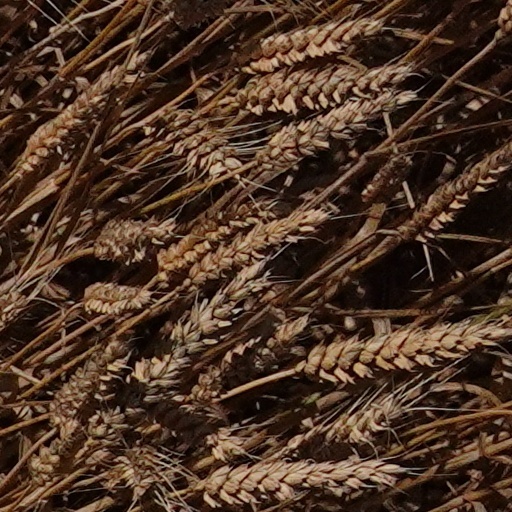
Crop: wheat